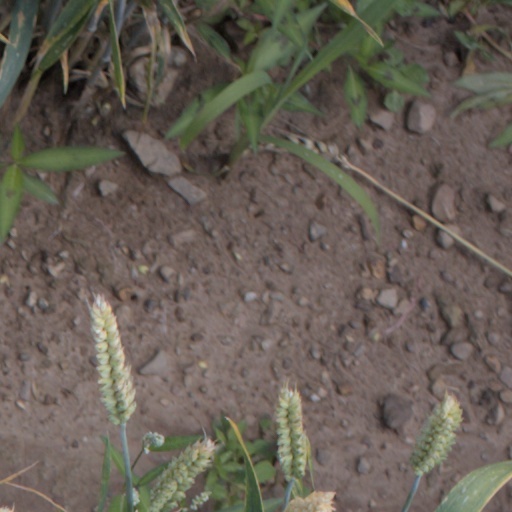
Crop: wheat